Carnival in Flanders (musical)

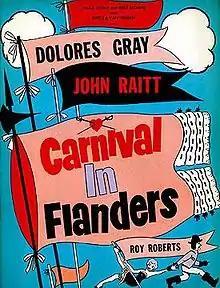
Original Poster

Carnival in Flanders is a musical with a book by Preston Sturges, lyrics by Johnny Burke, and music by Jimmy Van Heusen.